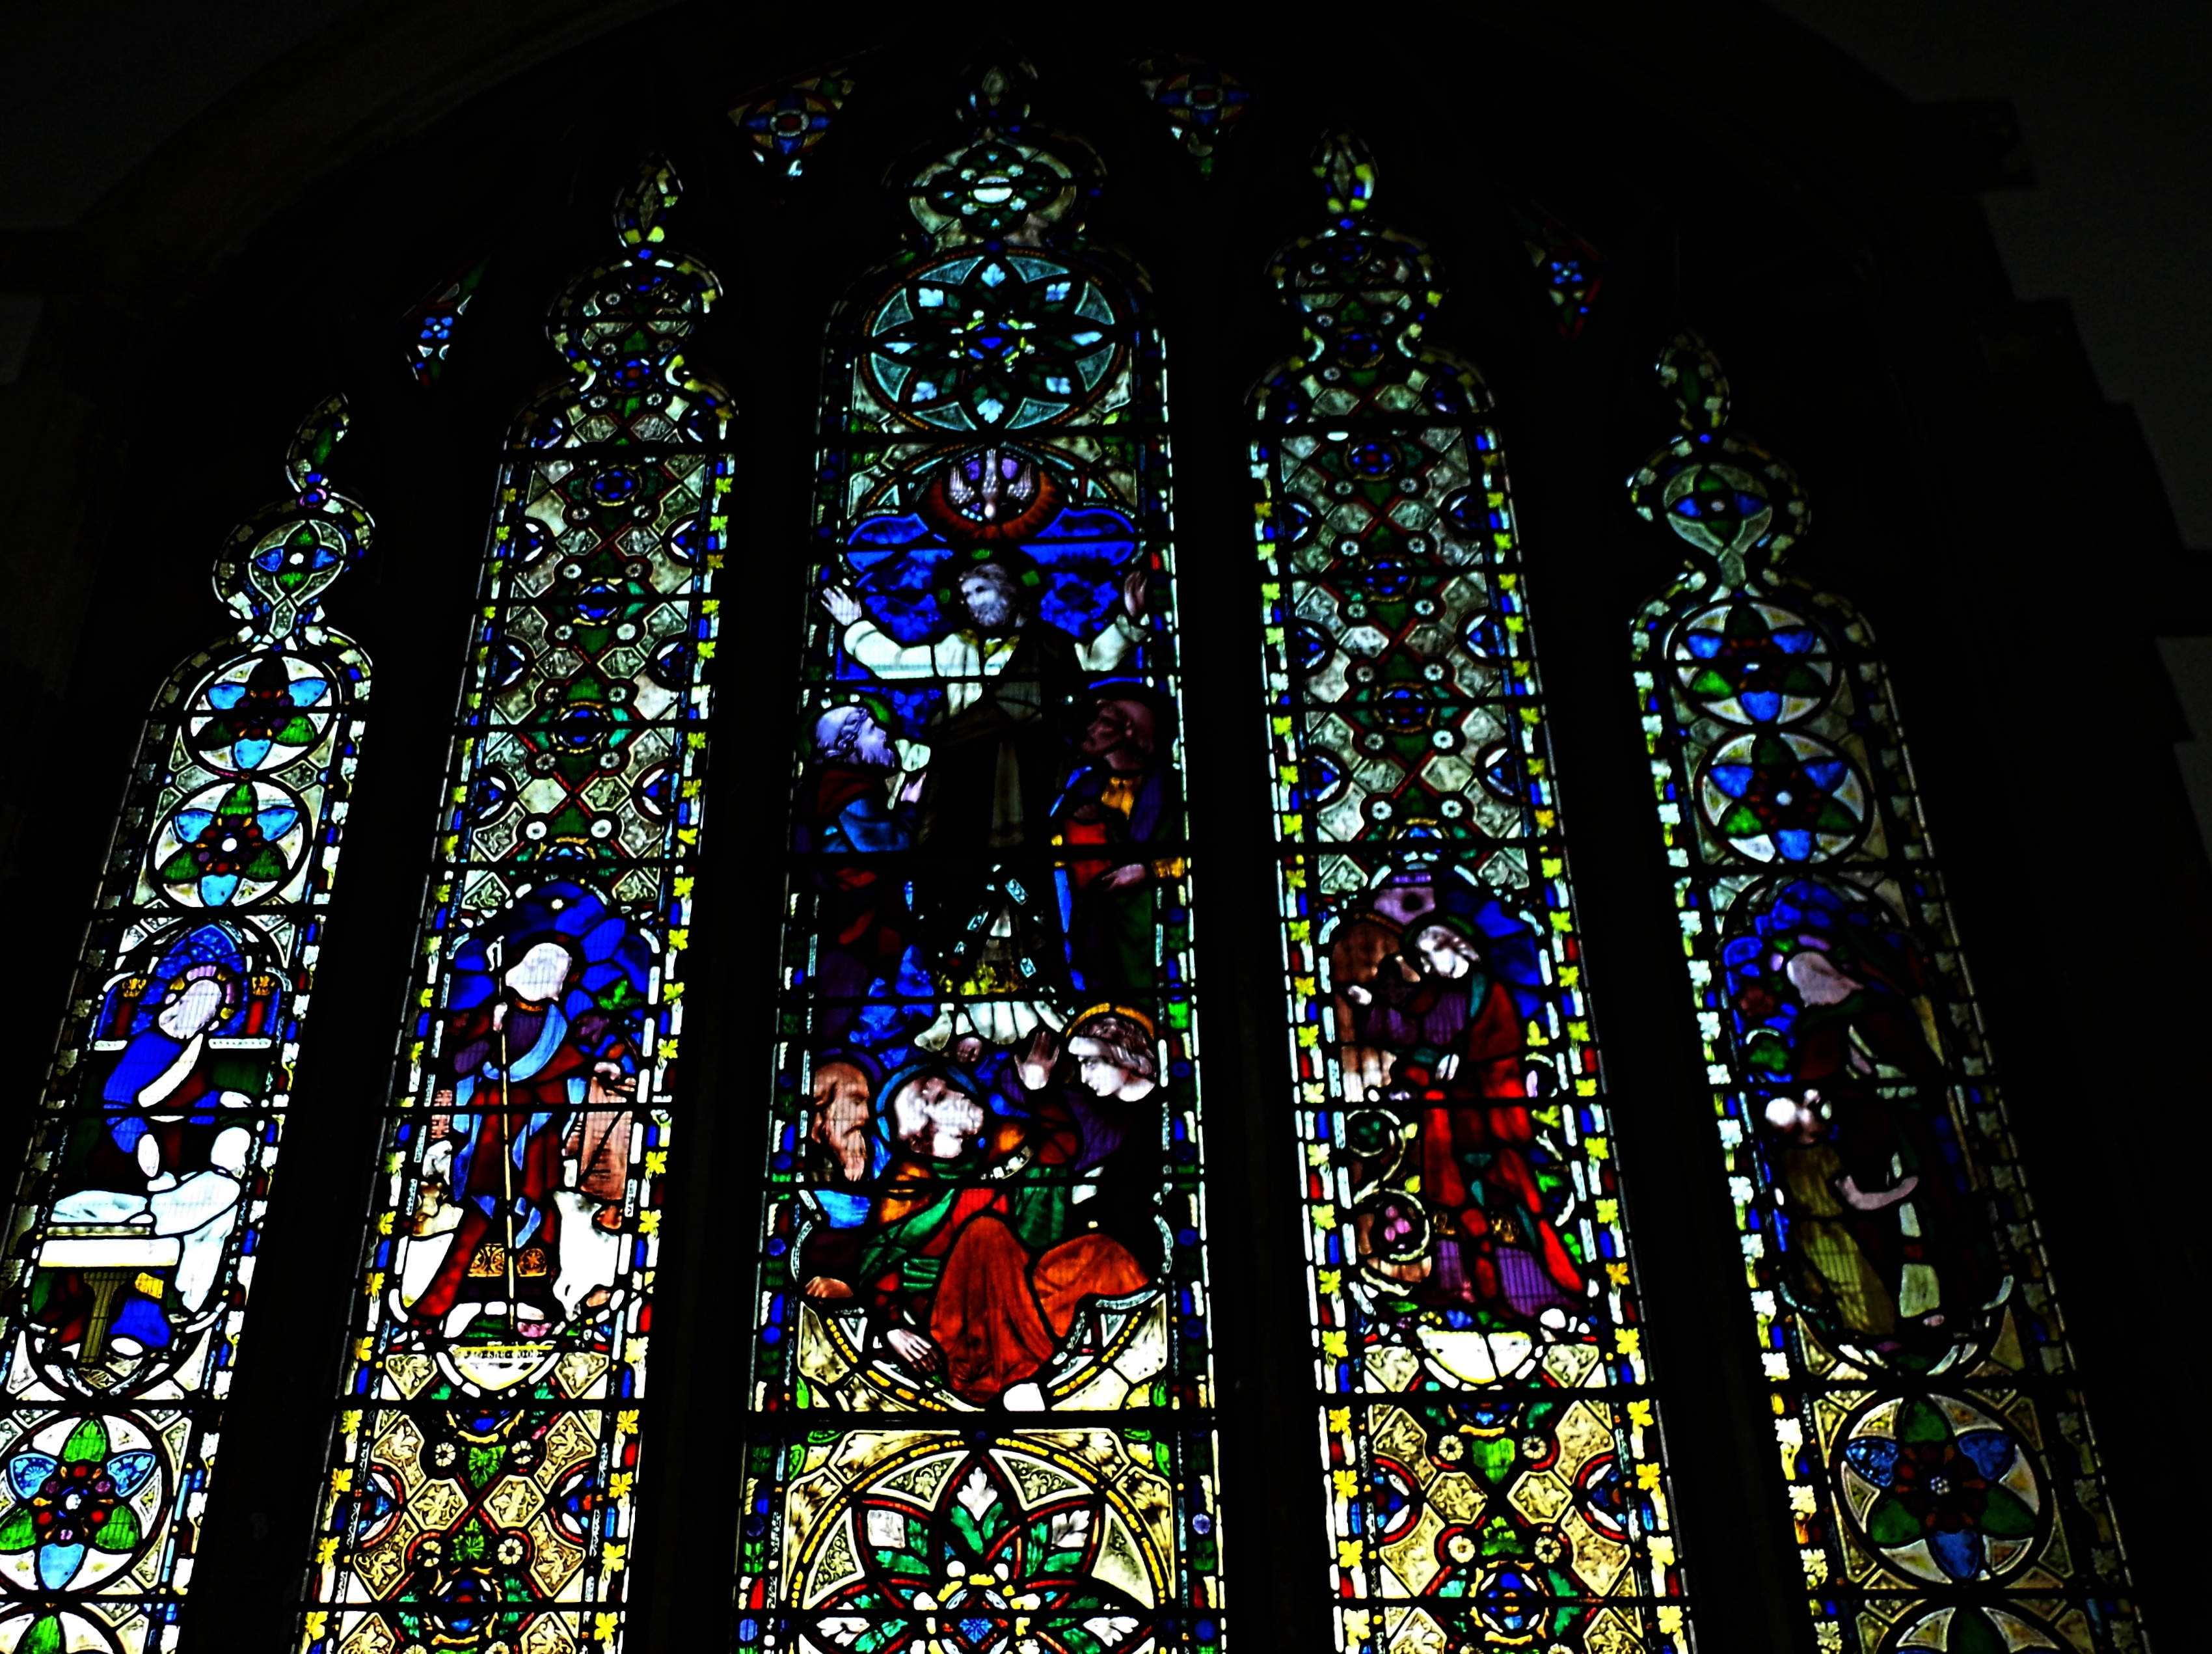
window, glass, arch, material, stained glass, symmetry